Red light camera

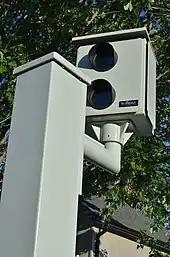
Red light camera in Ontario, Canada

In France, red light cameras started use in 2009. Cameras catch drivers that fail to stop on a red light. A removal of 4 points on the driving licence will occur.